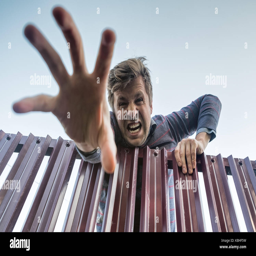
angry man climbs furiously over the fence , breaking the boundaries of private property and pulling his hand down